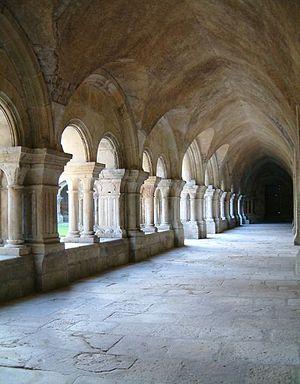
L'abbaye de Fontenay est une abbaye cistercienne fondée en 1119 sur la commune française de Marmagne, dans le département de la Côte-d'Or et la région Bourgogne-Franche-Comté. Elle est située à la confluence de la combe Saint-Bernard et de la vallée du ruisseau de Fontenay.